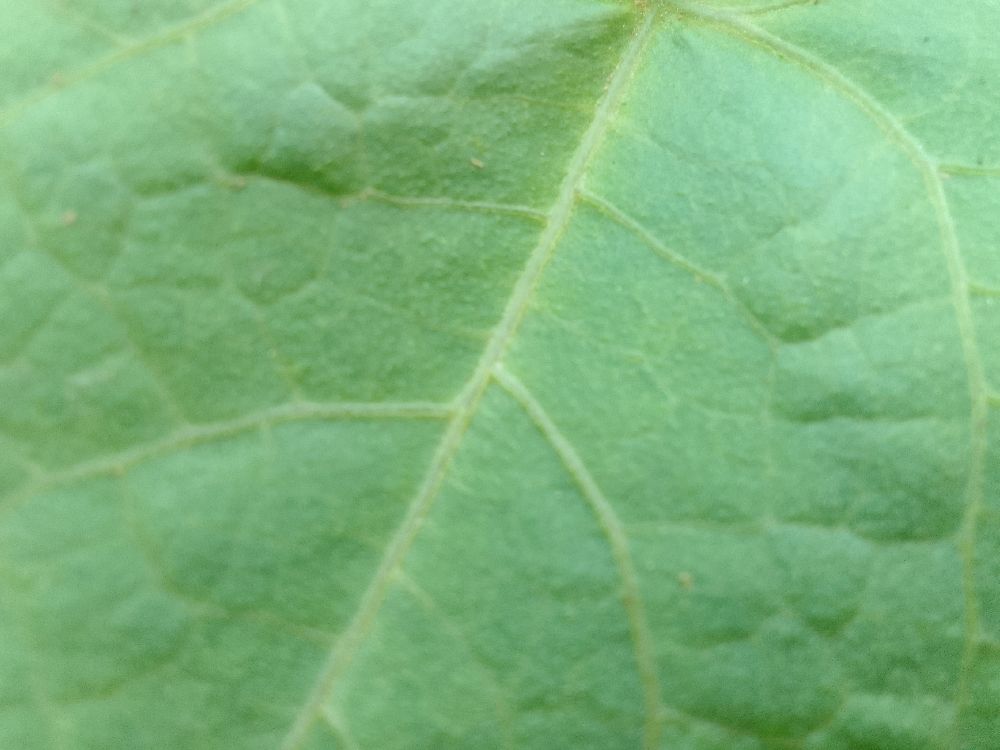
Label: healthy